Protest

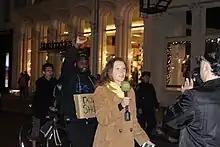
A protester photobombing a news reporter during a protest in New York City

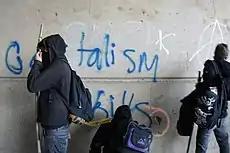
Black bloc members spray graffiti during an Iraq War Protest in Washington, D.C.

Thomas Ratliff and Lori Hall have devised a typology of six broad activity categories of the protest activities described in the Dynamics of Collective Action project.